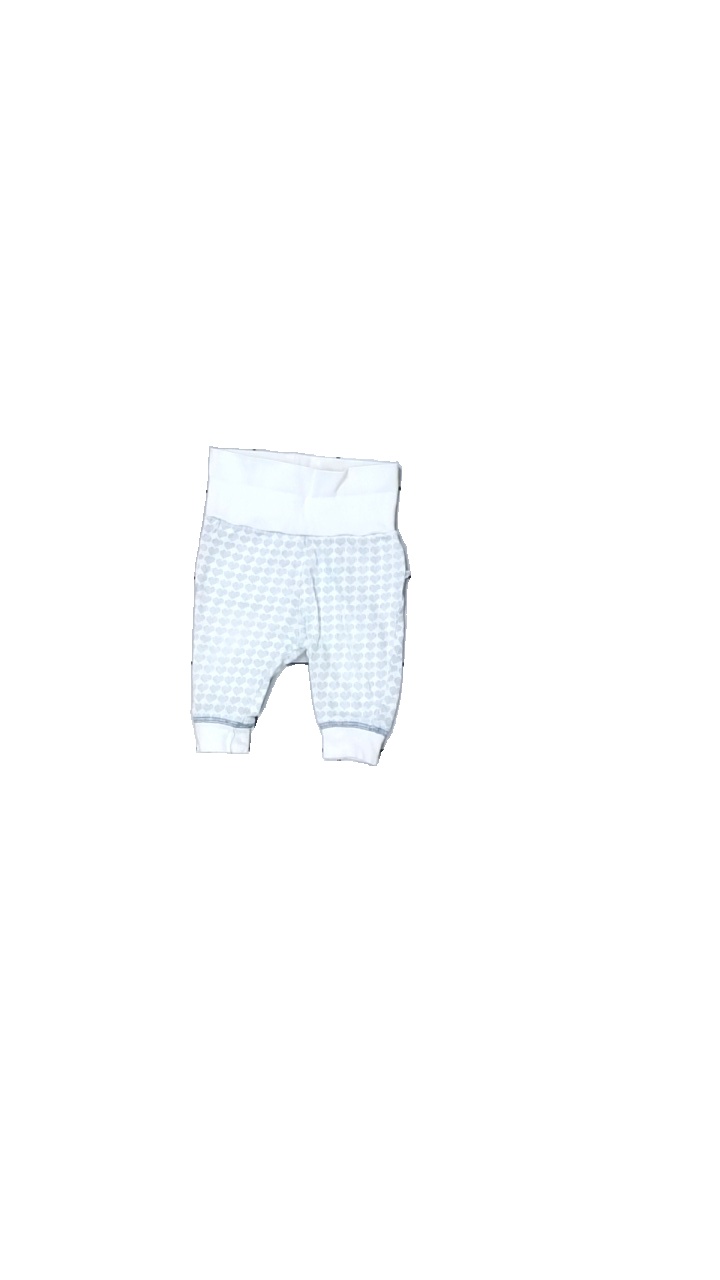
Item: Trousers (Children)
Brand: Lager 157
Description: vita byxor med hjärtan på, nopprig
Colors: White, Blue
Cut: Regular
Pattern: Other
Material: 100% cotton
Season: All
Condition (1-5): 3
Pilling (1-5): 3
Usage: Export
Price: <50